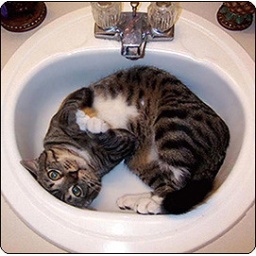
cat in da sink